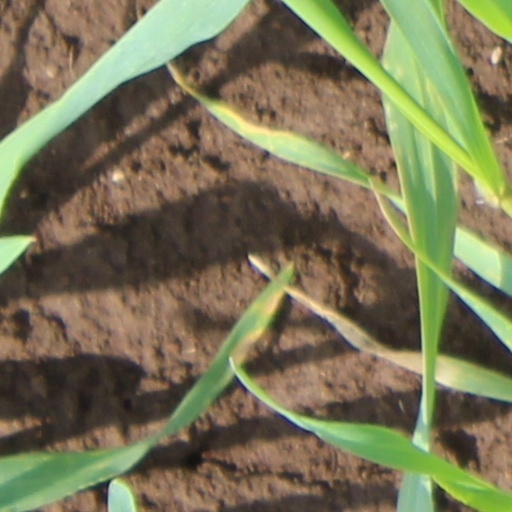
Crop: wheat